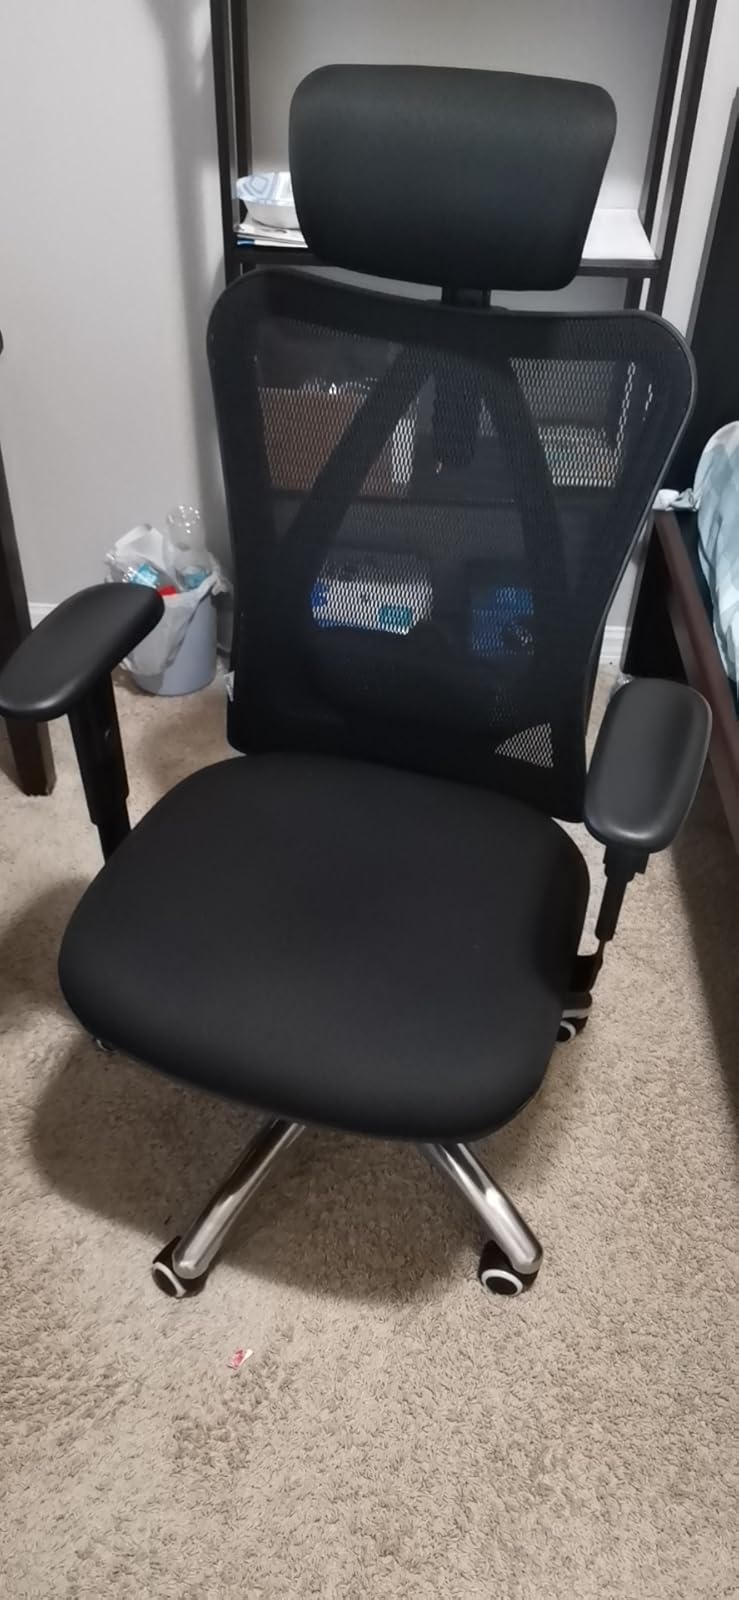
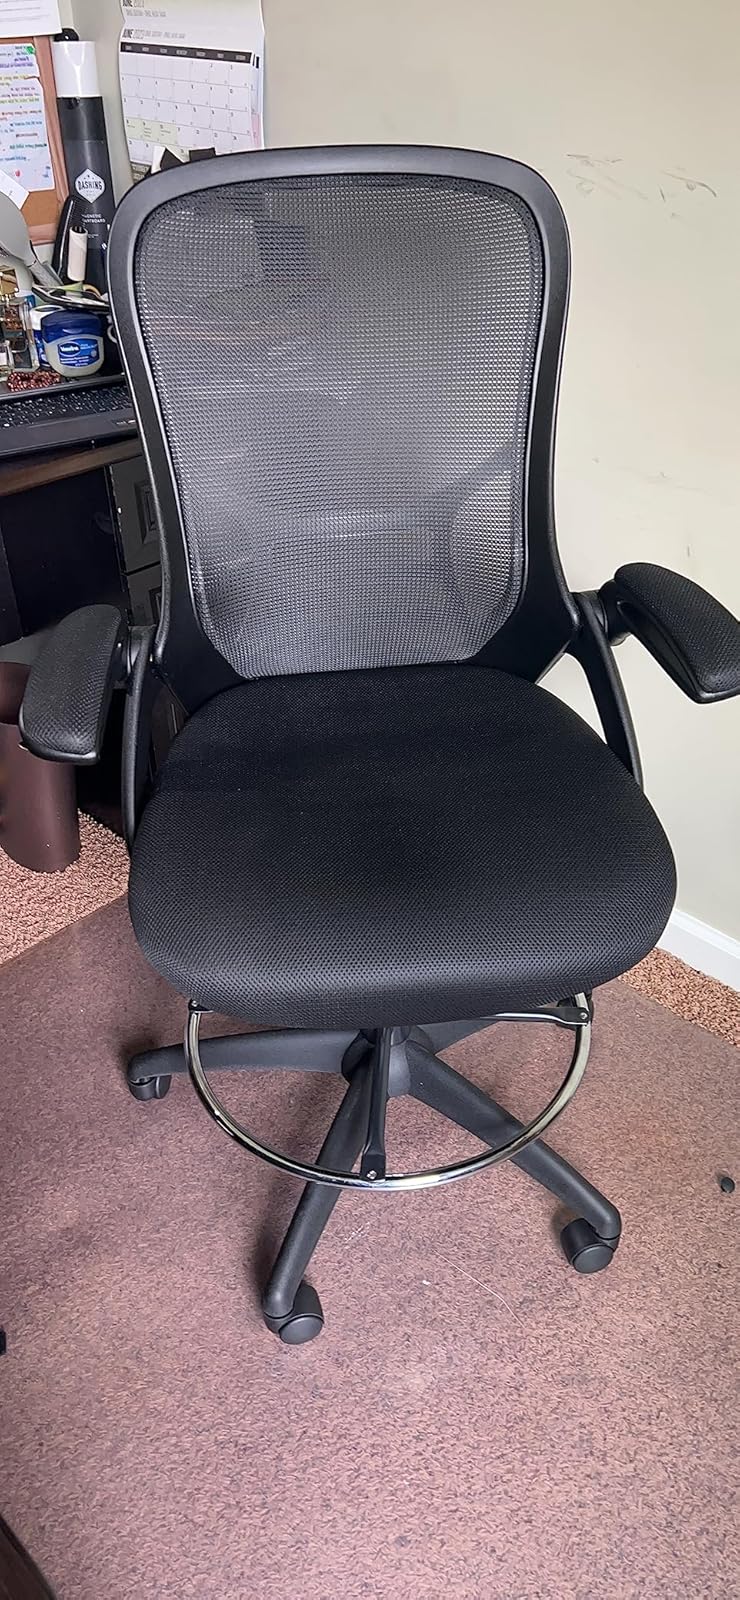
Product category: items_chair
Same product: no